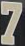
Number: 7